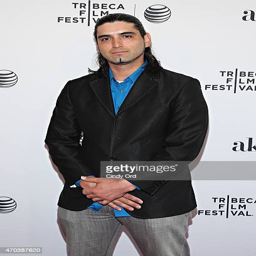
person attends the premiere during festival